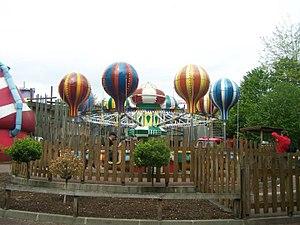
Mini montgolfières de Walygator Parc
Cet article présente un historique du Walygator Parc, situé à Maizières-lès-Metz. Le parc existe depuis 1989, il a appartenu à plusieurs propriétaires et a porté plusieurs noms. Il porte le nom de Walygator Parc depuis le 6 avril 2007.
Walygator Parc, anciennement Big Bang Schtroumpf, Walibi Schtroumpf puis Walibi Lorraine, est un parc d'attractions situé sur la commune française de Maizières-lès-Metz dans le département de la Moselle.